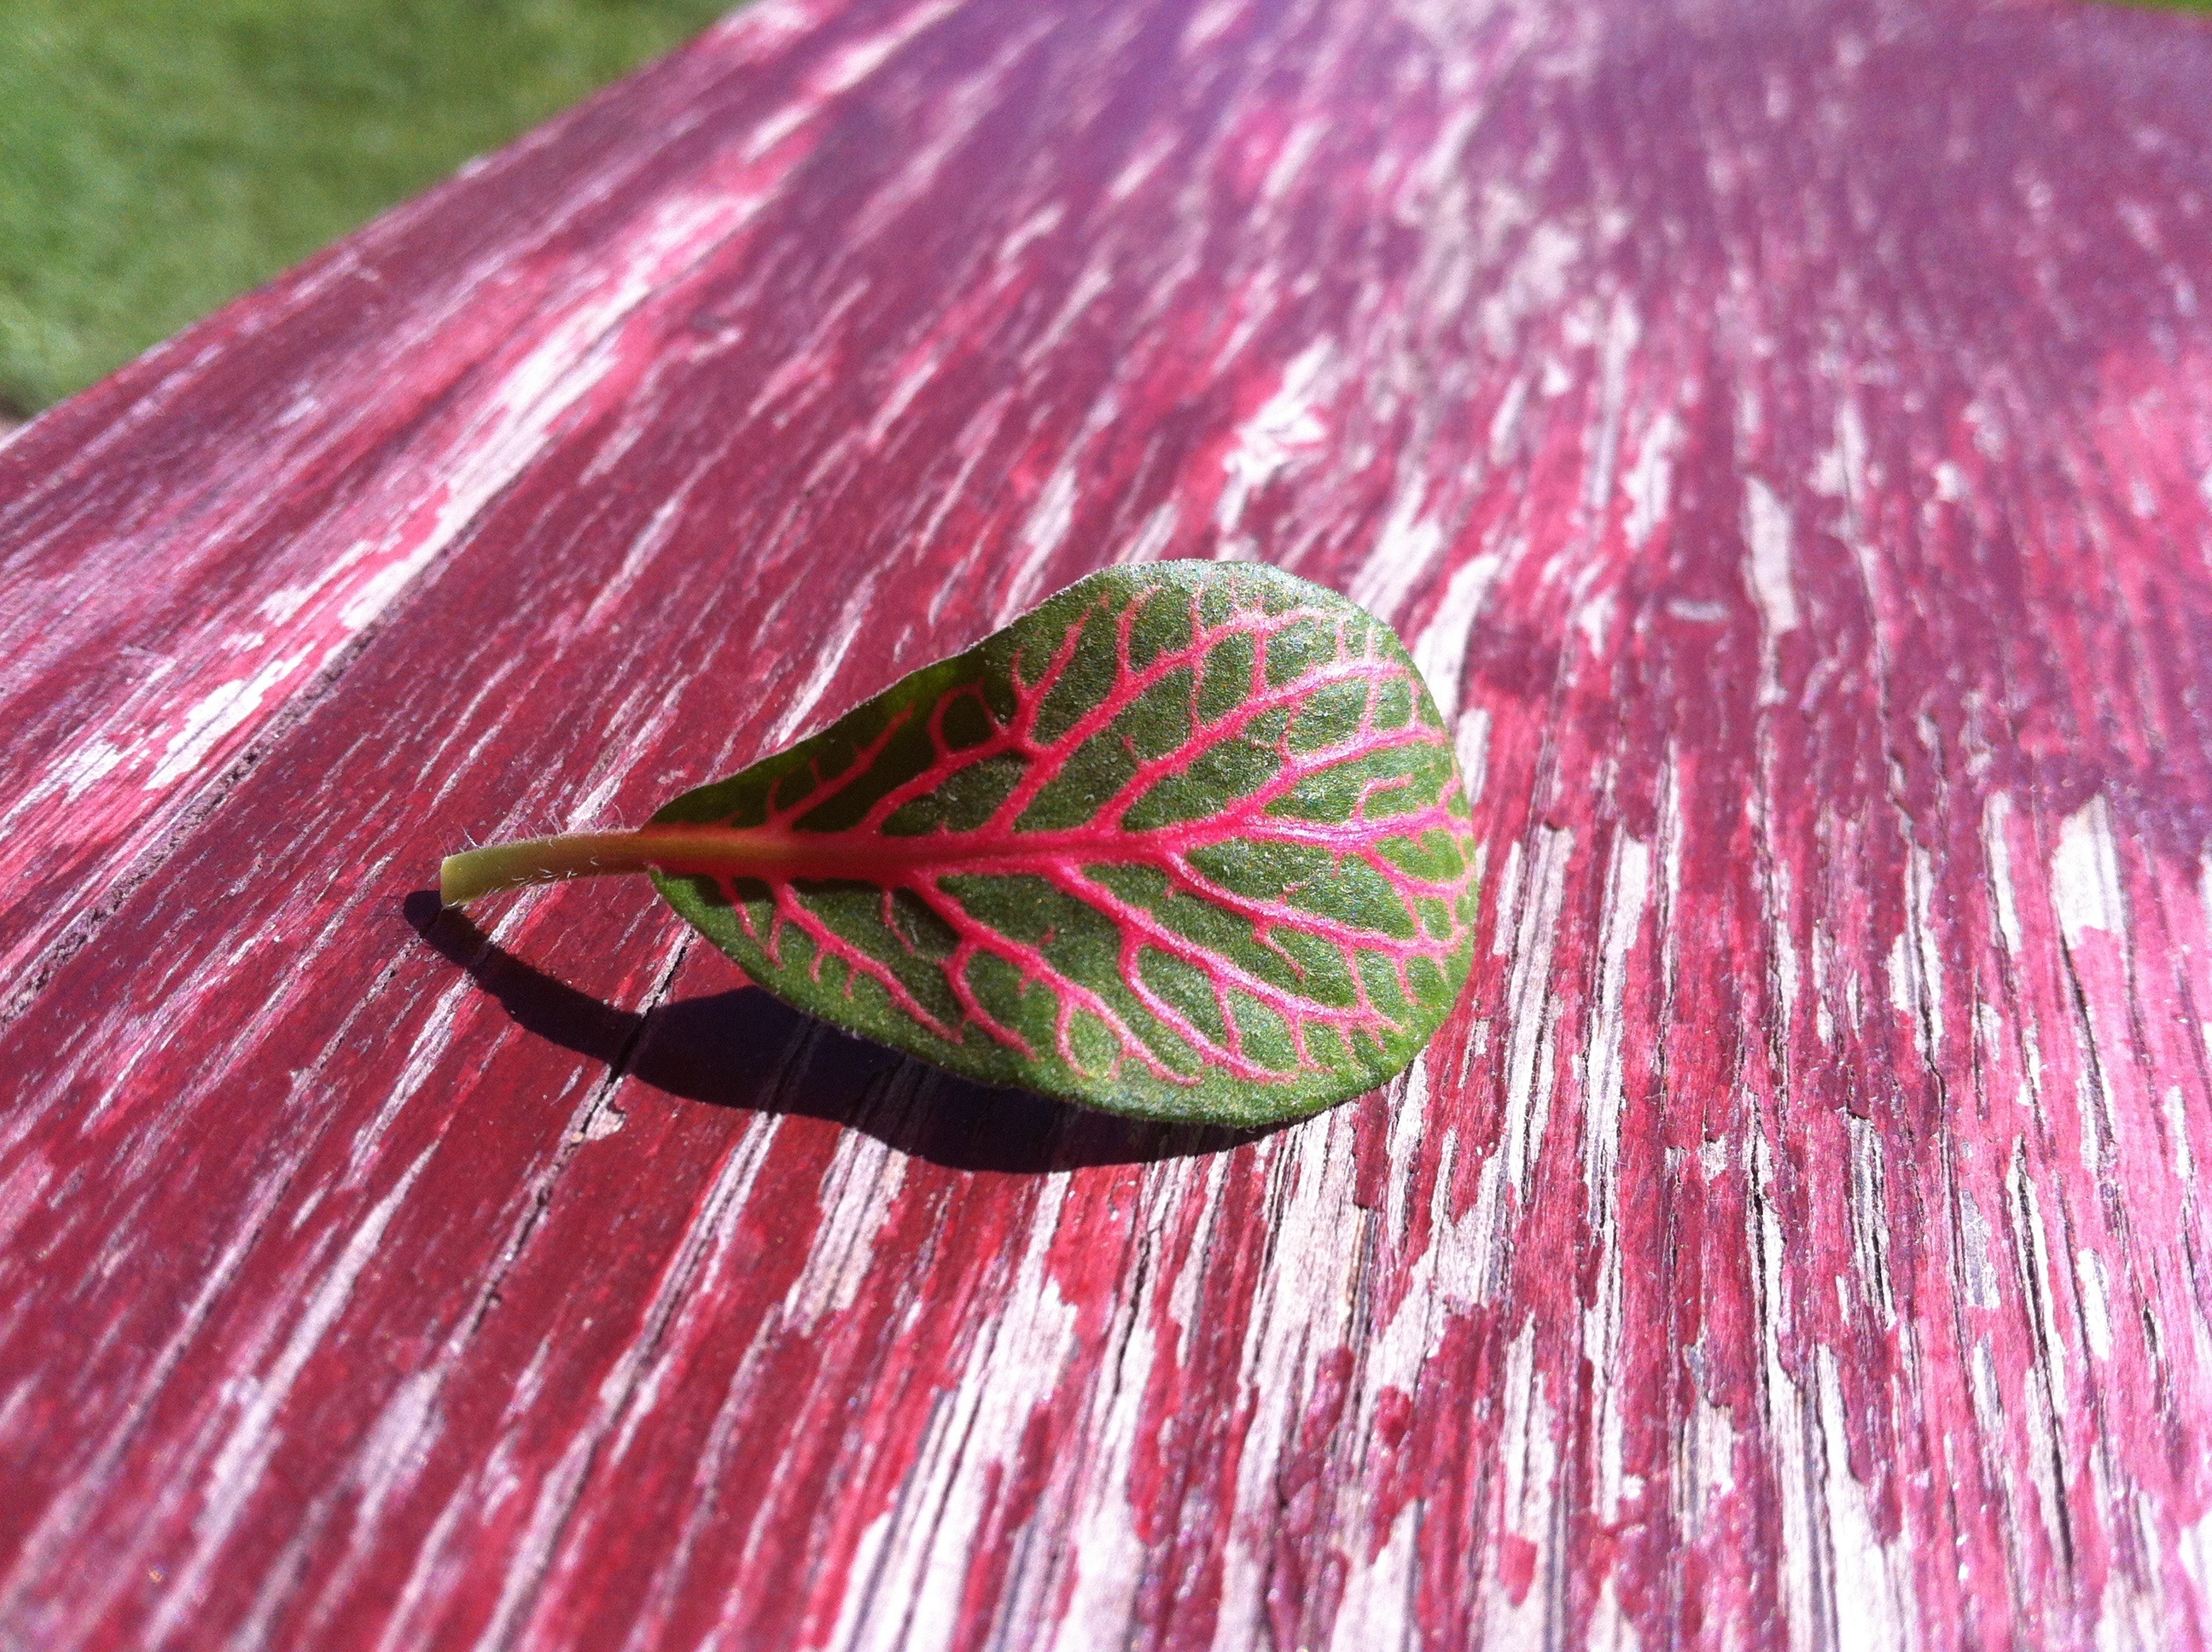
table, plant, leaf, flower, purple, petal, foliage, green, red, color, pink, flora, close up, magenta, macro photography, flowering plant, plant stem, land plant